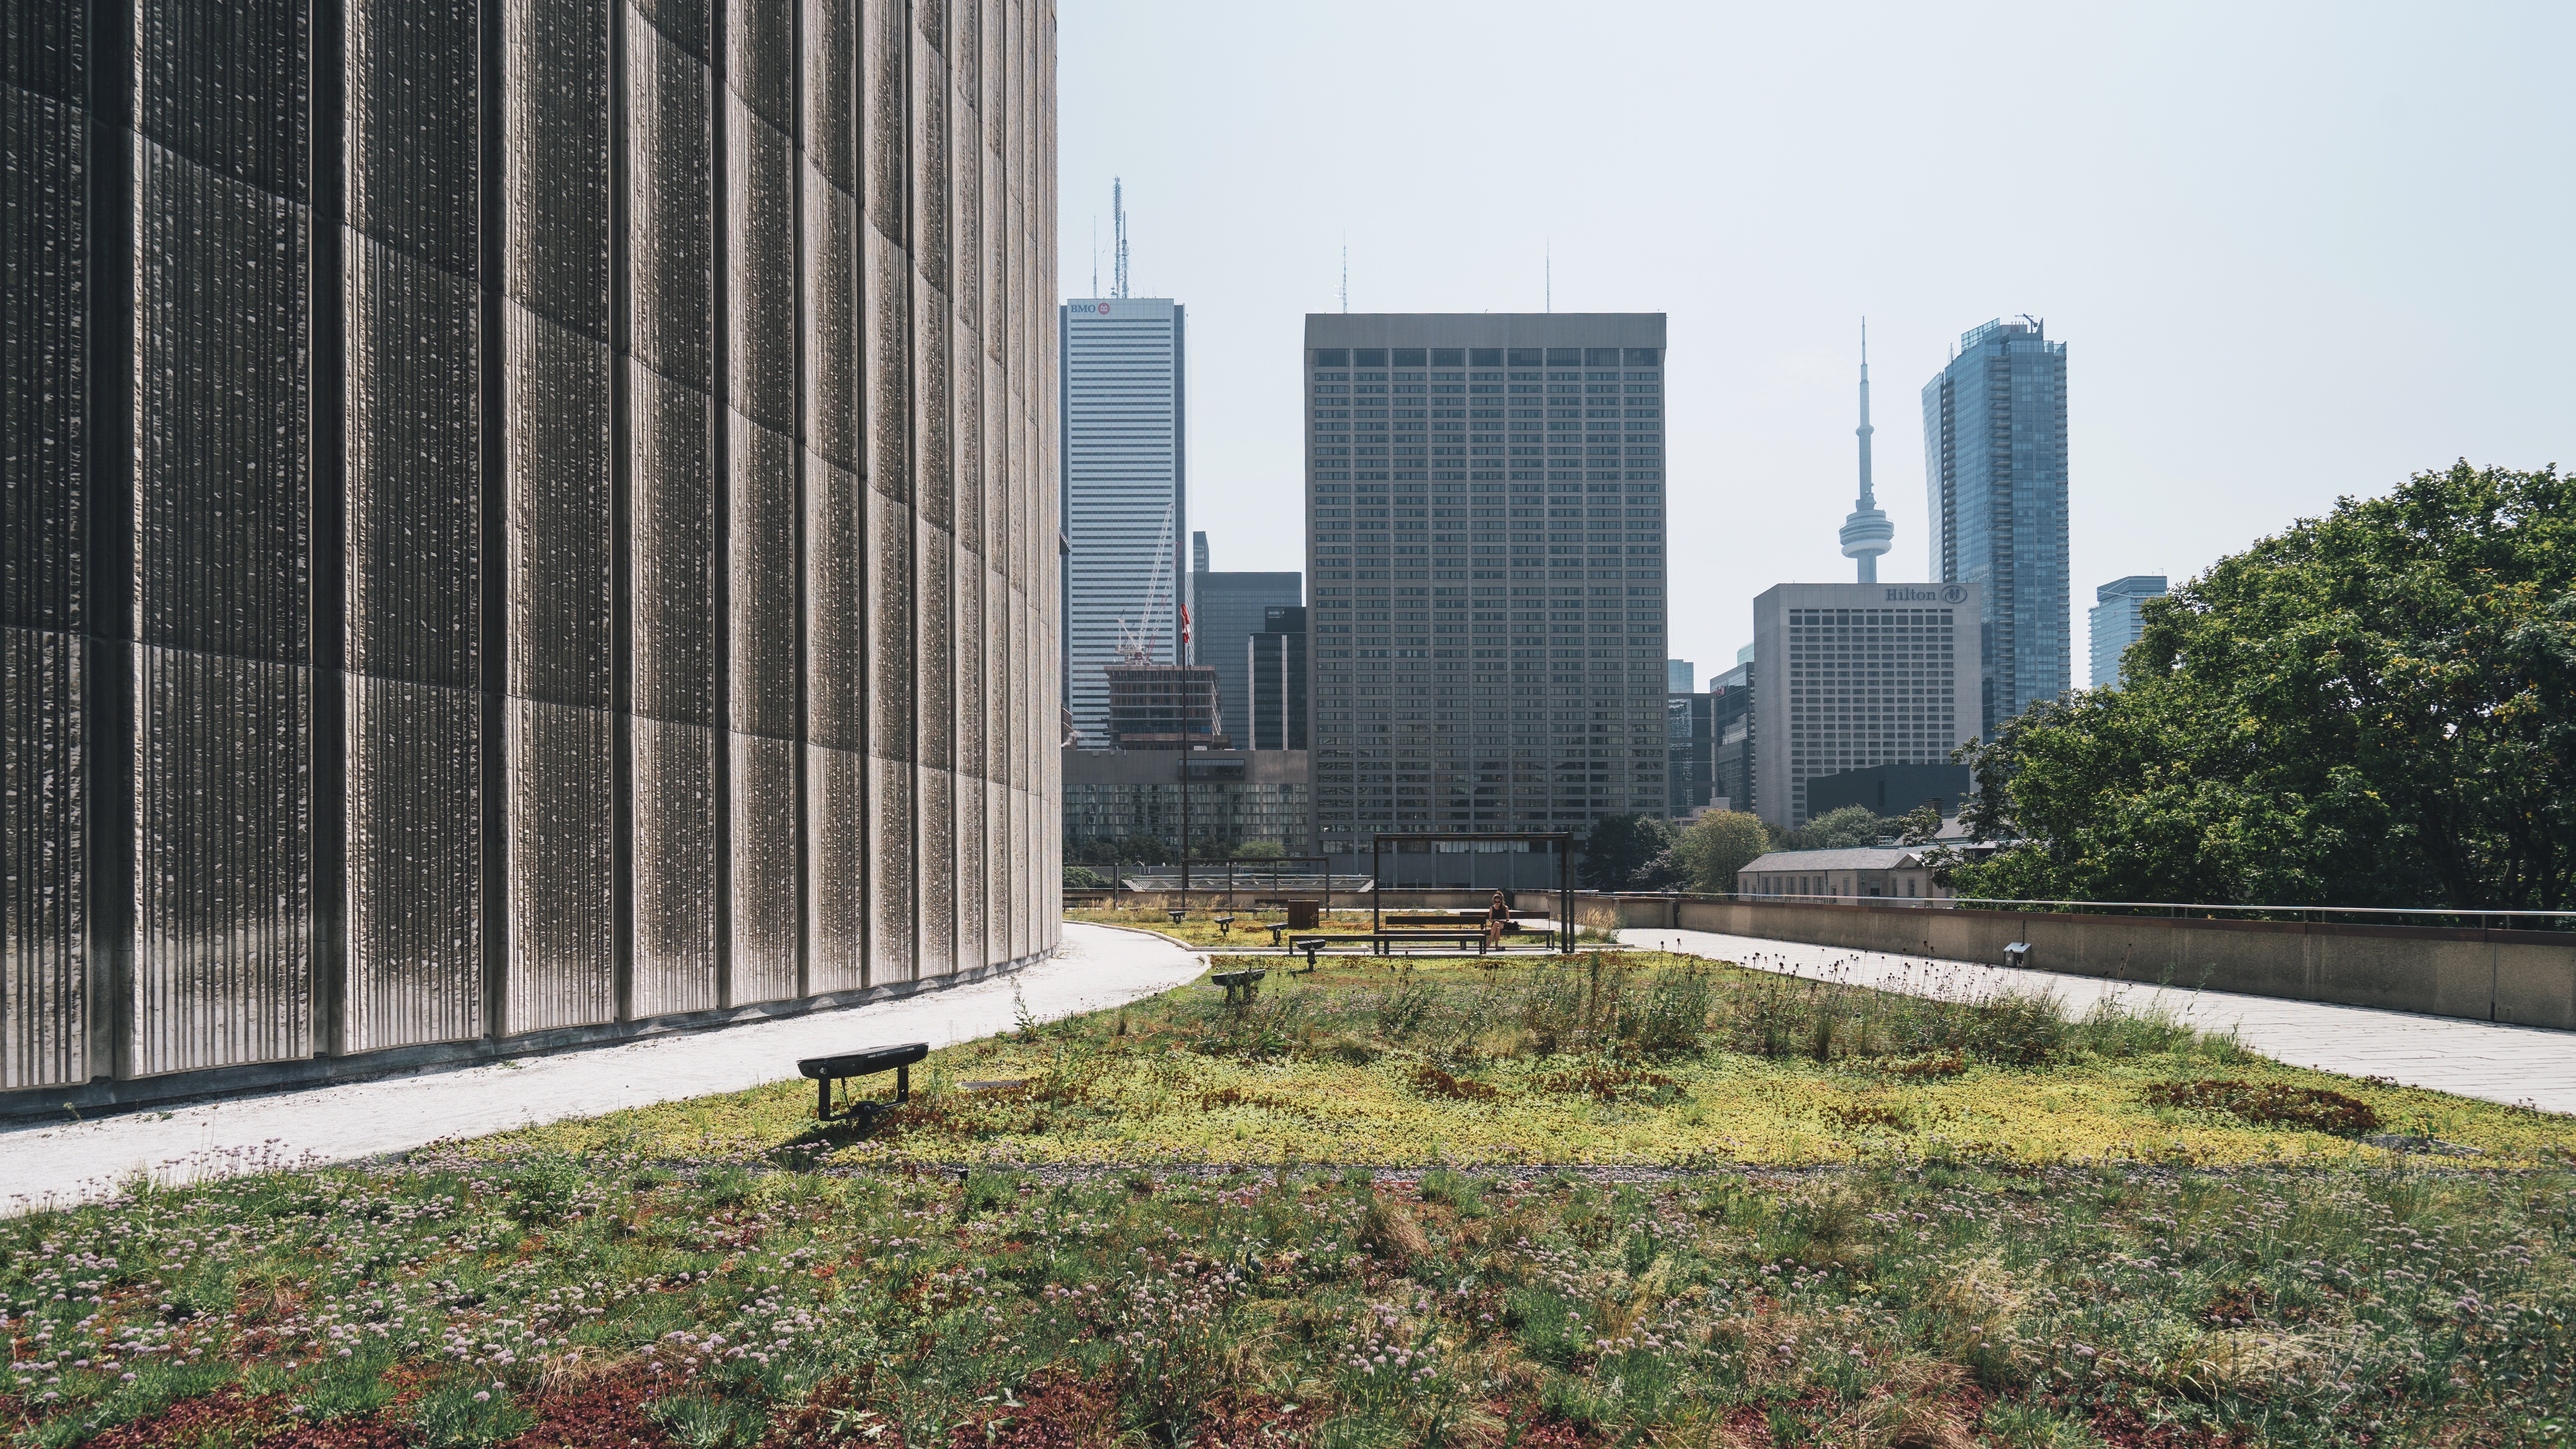
architecture, skyline, city, skyscraper, wall, downtown, facade, tower block, headquarters, urban area, residential area, human settlement, outdoor structure